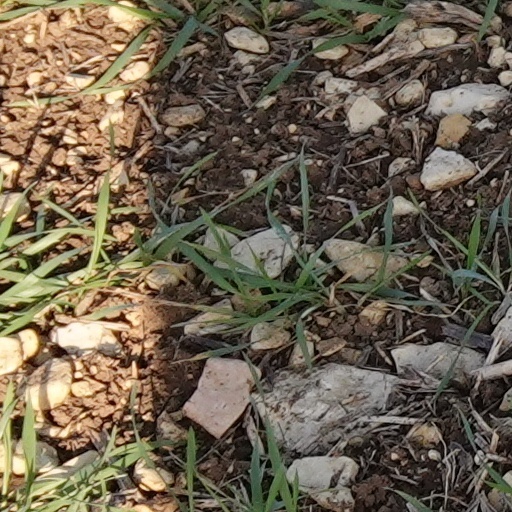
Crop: wheat